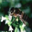
Label: bee